Postage stamps and postal history of the Faroe Islands

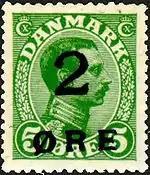
The 2 øre "chair leg stamp" of 1919

After the First World War, the Faroese Post Office was forced to use so-called provisional stamps. On 8 December 1918, the Post Office in Tórshavn received a message from Copenhagen about the following increase of postal rates: